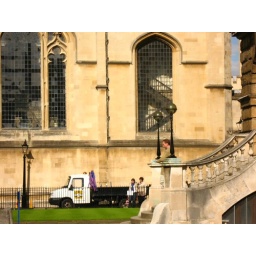
The lamp posts - on the steps and against the building - are set dressing for &amp;quot;The Golden Compass&amp;quot;.